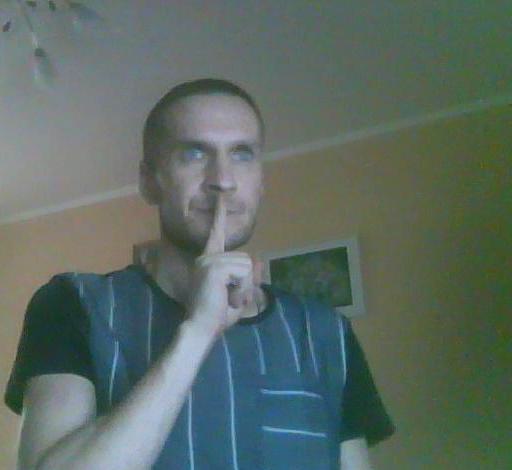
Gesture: mute